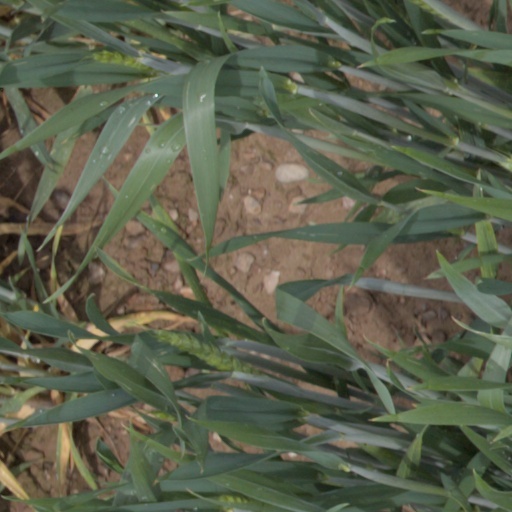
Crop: wheat